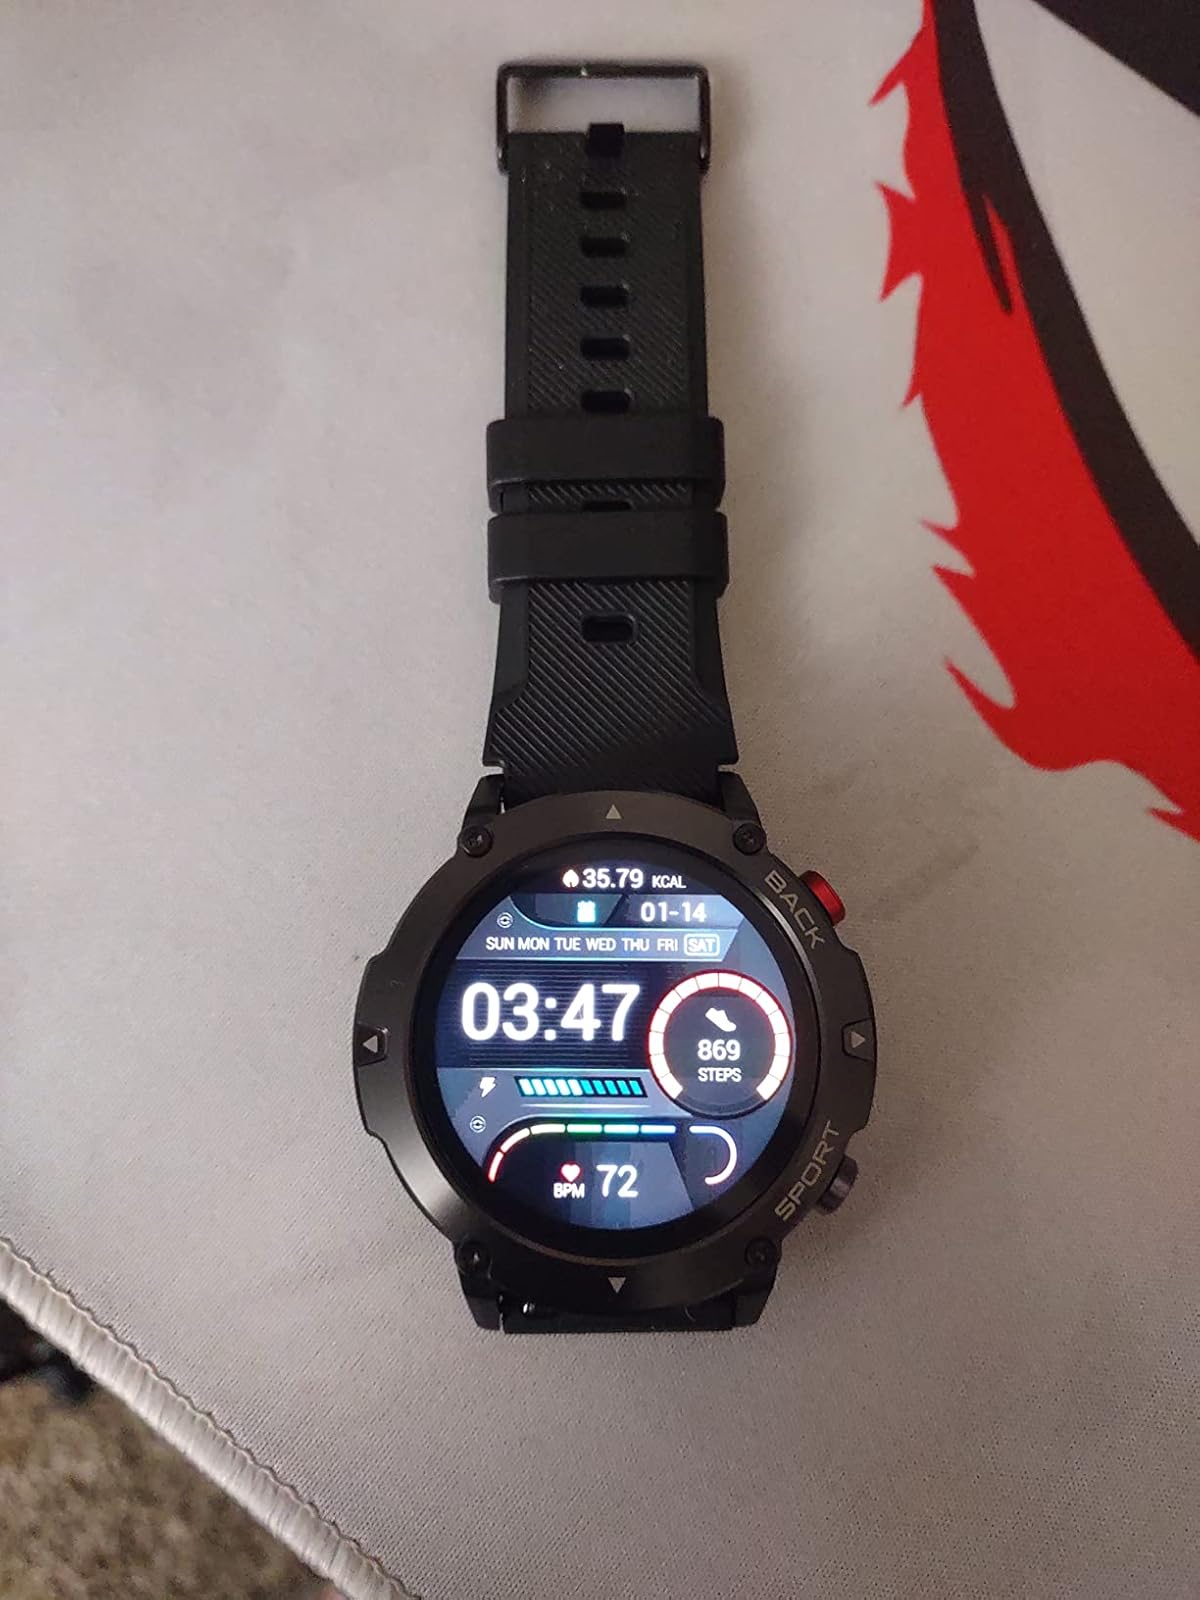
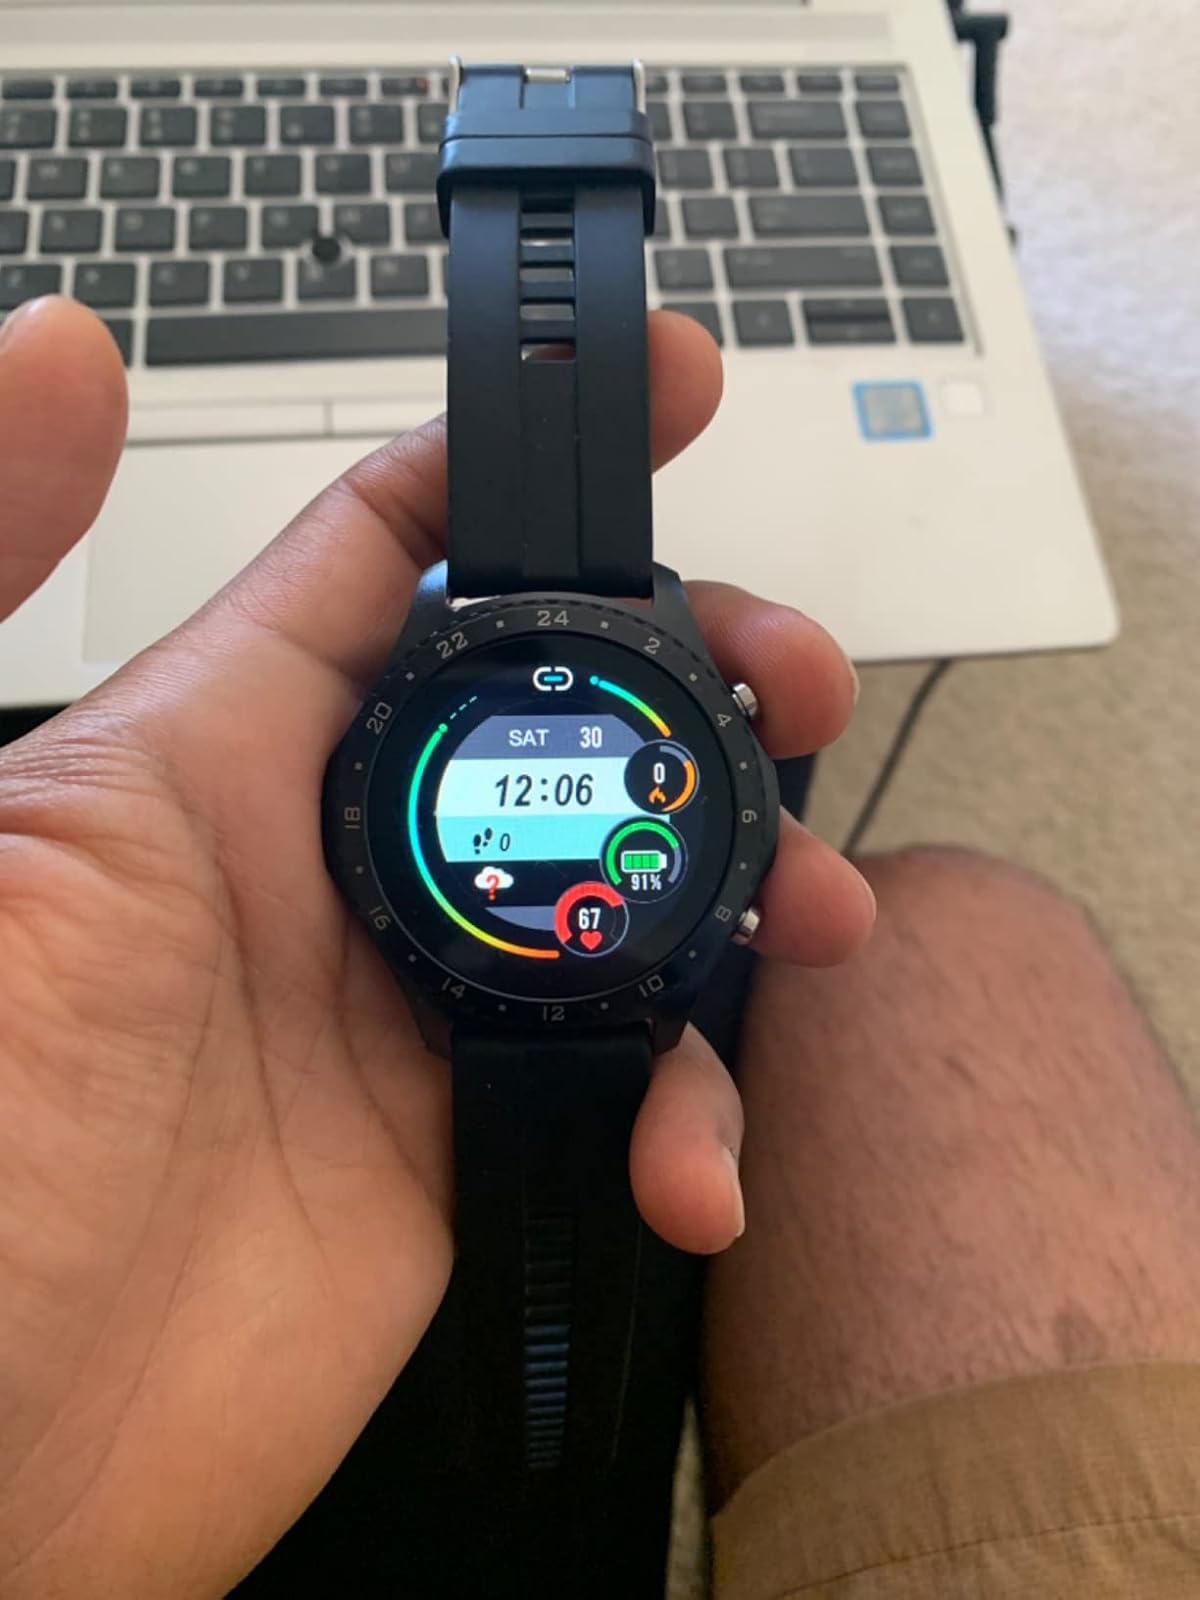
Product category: smartwatch
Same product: no